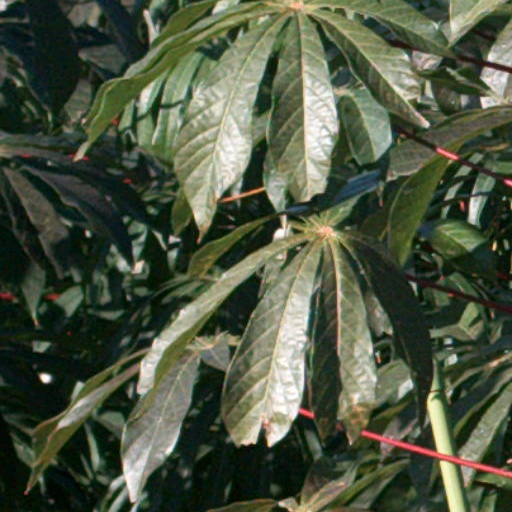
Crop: cassava